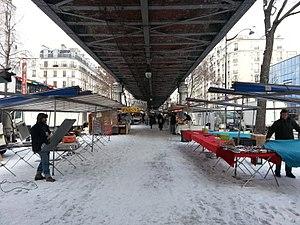
Installation du marché de Grenelle après une journée de neige (exceptionel pour mi-mars). Nombreux sont les marchands qui n'ont pas pu venir à cause des routes verglacées. La photo est prise juste en face de la Fédération Française de Football.
Le marché de Grenelle est un marché principalement de fruits et légumes situé dans le 15ᵉ arrondissement de Paris.